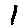
Label: 1